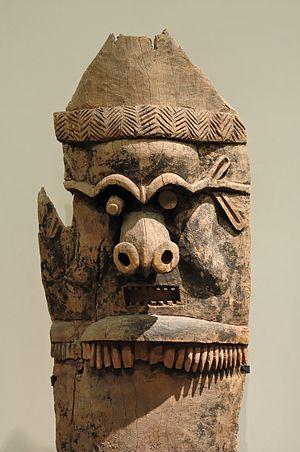
Chambranle d'une grande maison cérémonielle, sculpture canaque. Bois houp, XVIIIe siècle, Nouvelle-Calédonie.
L'art kanak, désigne tout ce qui appartient à la culture des Kanaks qu'elle soit précoloniale ou contemporaine.